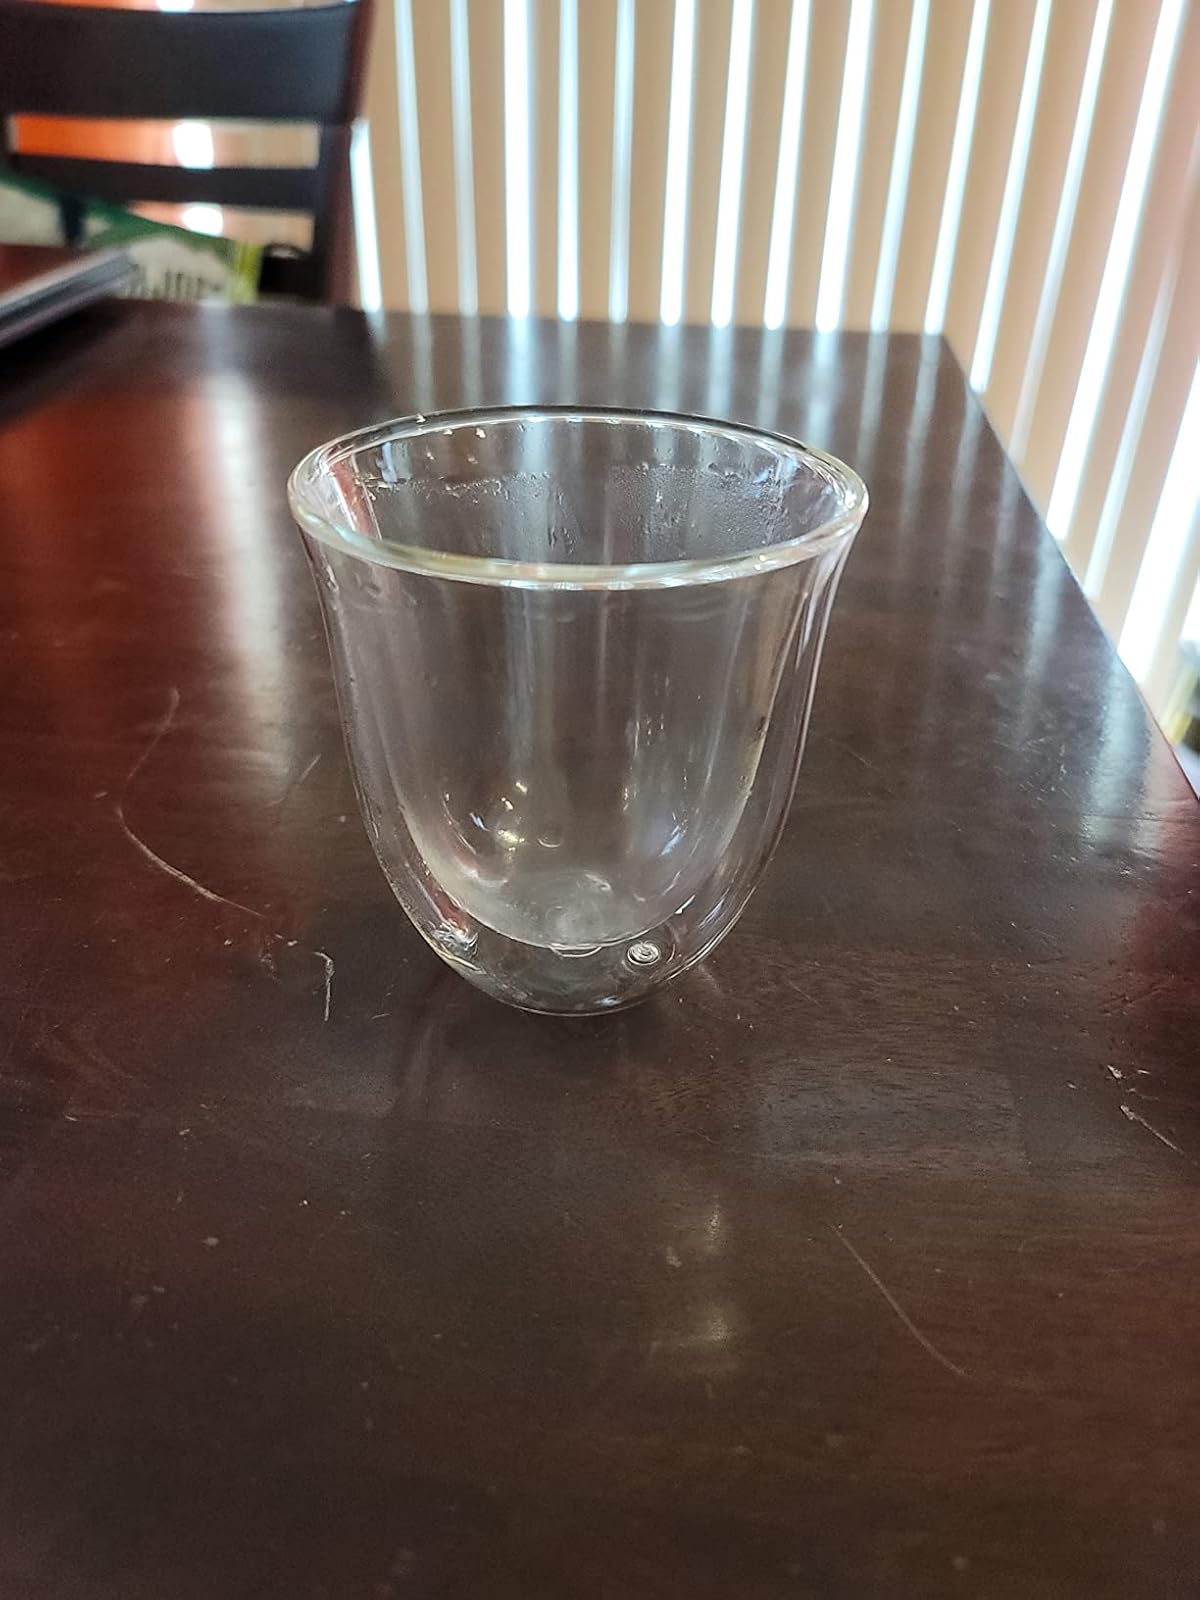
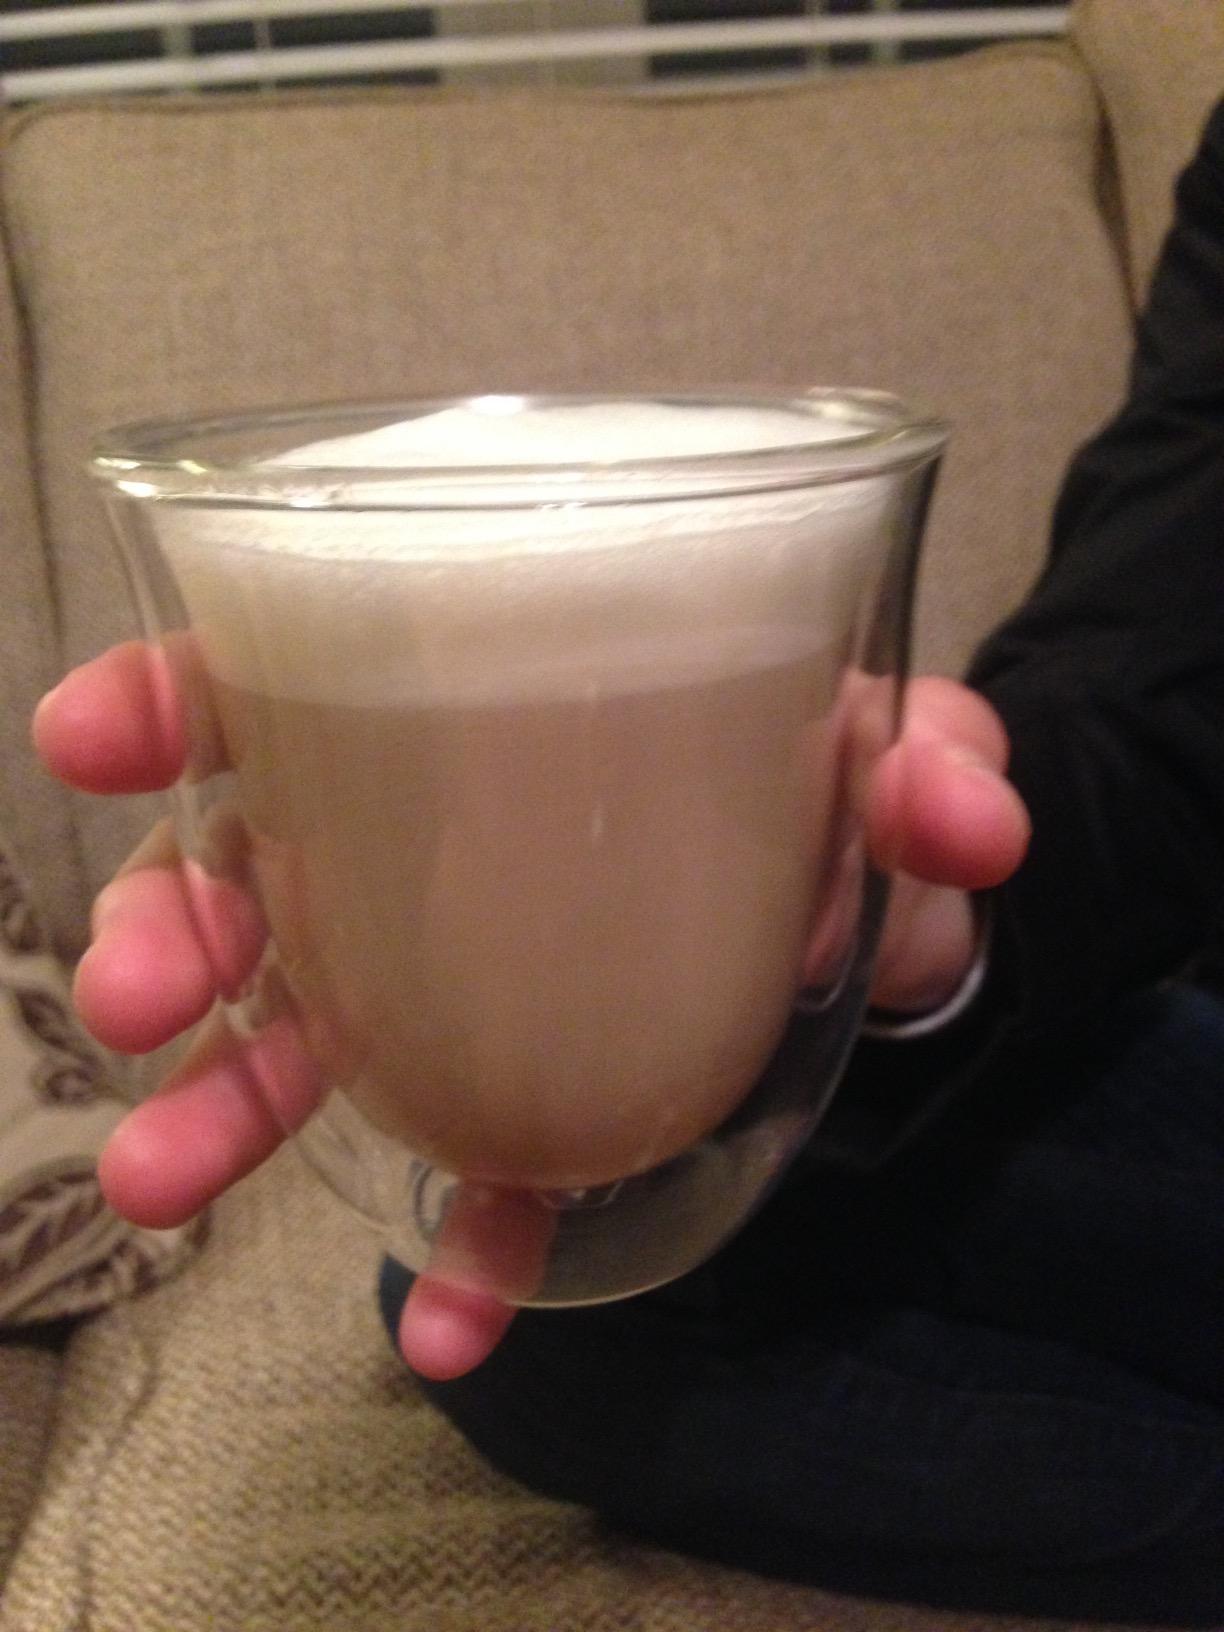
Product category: items_mug
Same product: yes